Thomas Skinner (etcher)

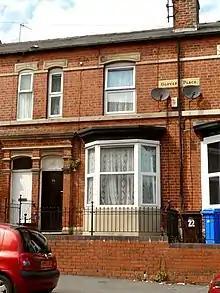
24 Glover Place, Skinner's last residence

Thomas Skinner's father was etcher and cutler Thomas Skinner senior, who worked for Joseph Rodgers & Sons of Sheffield. Thomas junior was born in Sheffield on 16 June 1819. By 1841 at the age of 22 he was an ornamenter, living in Carver Street, Sheffield, with his widowed mother Mary who kept a lodging house. He had three sisters: Ann, Matilda (born ca. 1820) and Eliza (born ca. 1830).